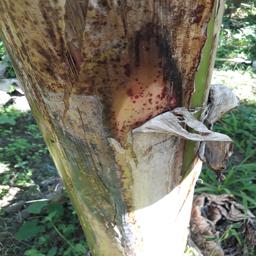
Label: PSEUDOSTEM WEEVIL